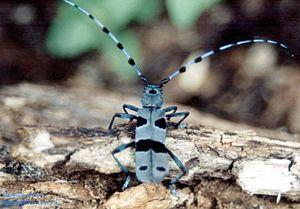
La Vis est une rivière non domaniale française, important affluent cévenol de l'Hérault en rive droite, qui coule dans les départements du Gard et de l'Hérault en région Occitanie.
Loché-sur-Indrois, nommée Loché jusqu'en 1897, est une commune française du département d'Indre-et-Loire, en région Centre-Val de Loire. Avec une superficie de 7 413 hectares, elle est la commune la plus étendue du département depuis qu'elle a absorbé la commune voisine d'Aubigny en 1823. Sa population n'est pourtant en 2017 que de 557 habitants, valeur sensiblement stabilisée depuis une dizaine d'années, alors qu'elle était forte de plus de 1 200 habitants jusque dans les années 1950. Son économie reste très largement orientée vers l'agriculture où l'élevage tient une part non négligeable, même si une petite industrie d'une trentaine de salariés est implantée sur son territoire.
Le cirque de Navacelles est un cirque naturel de la région Occitanie dans le Sud de la France dans la partie méridionale des Grands Causses.